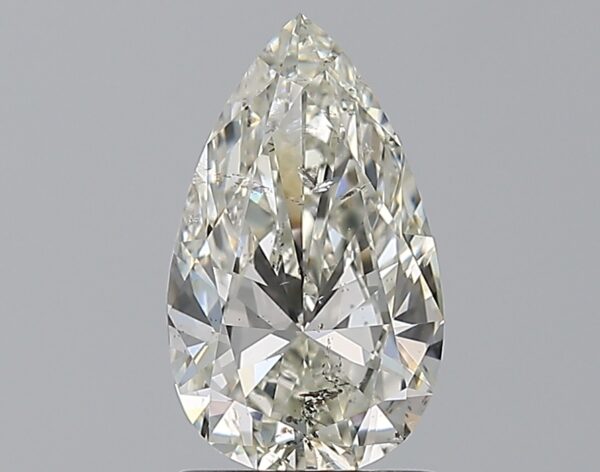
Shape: pear
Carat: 1.5
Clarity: SI2
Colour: J
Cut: EX
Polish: EX
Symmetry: EX
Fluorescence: N
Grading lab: GIA
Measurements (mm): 10.49 x 6.23 x 3.74